Great Falls, Montana

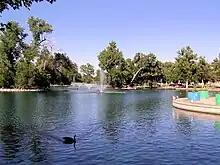
Gibson Park

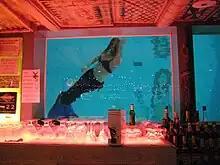
A mermaid swimming in the pool of the Sip 'n' Dip lounge in Great Falls

Great Falls has a symphony orchestra, founded in 1959, which performs concert series, sponsors the youth orchestras the Cascade String Quartet and Chinook Winds Quintet, offers chamber ensembles, and offers an educational outreach program.